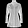
Label: Coat